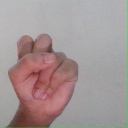
अक्षर: स